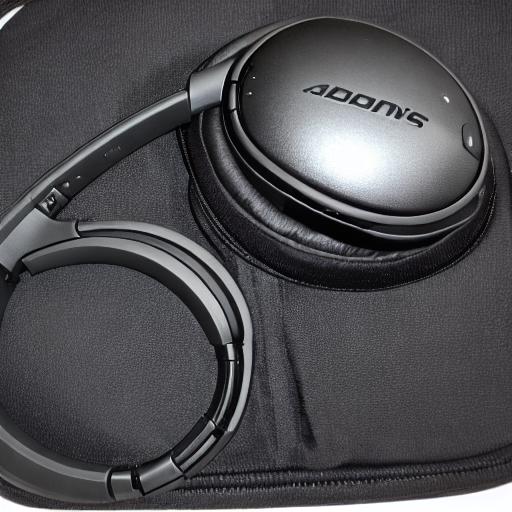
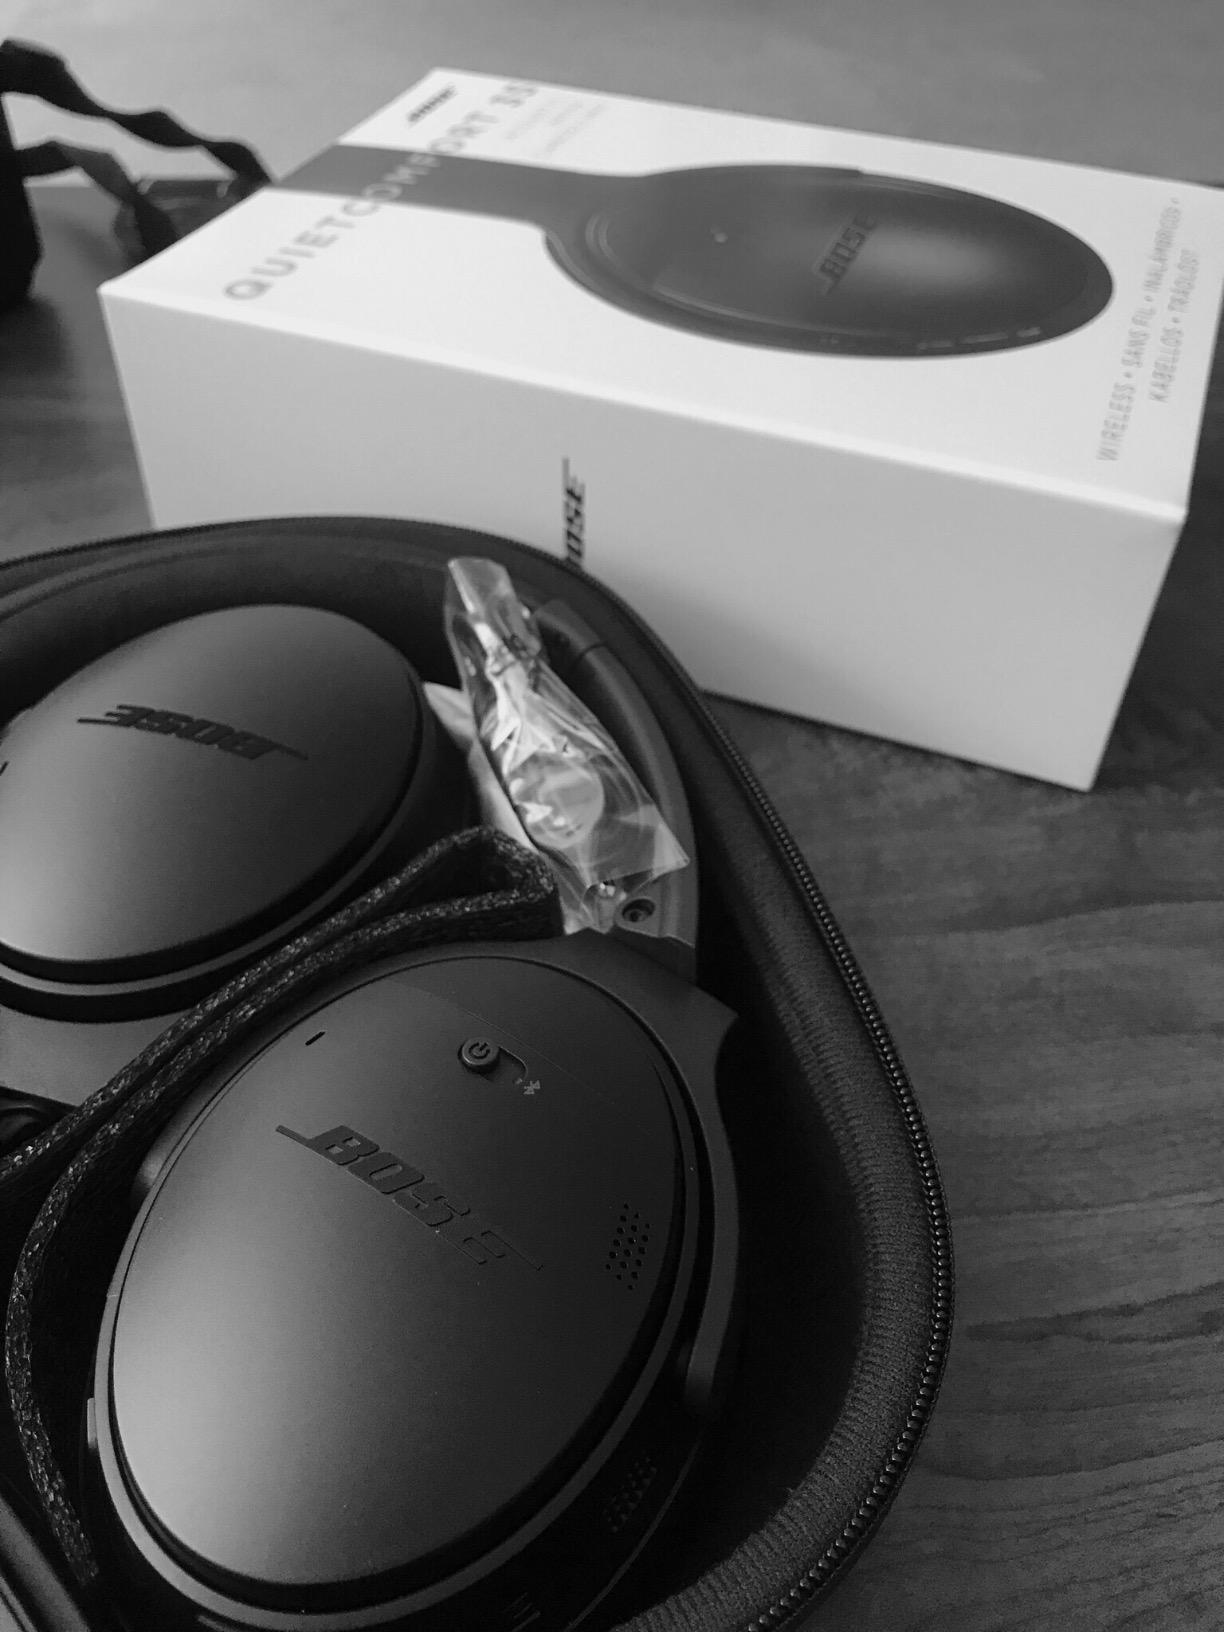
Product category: headphones
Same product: no